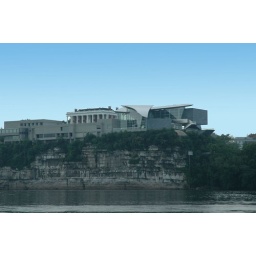
hunter museum in chattanooga, just worked the sky to a prettier shade of blue :)